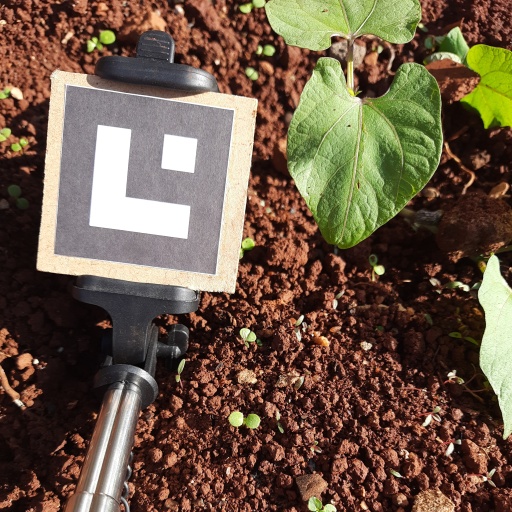
Observations: wavy surface, eating holes in the center, with soild dust, under sunlight